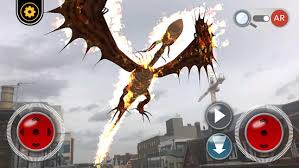
Portrait style: Cartoon Portrait